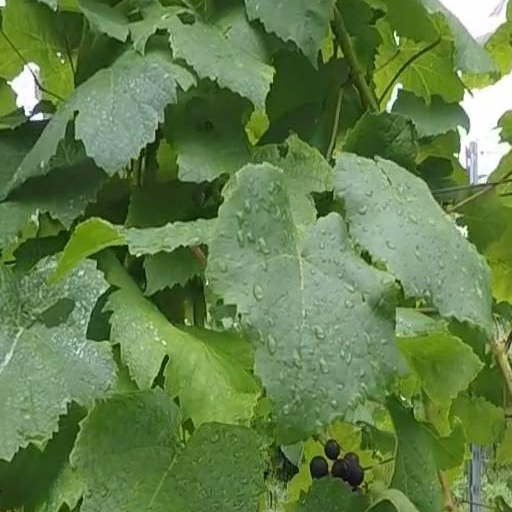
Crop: grape